Eleven 80

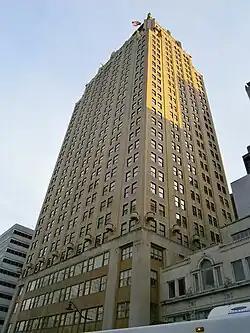

Eleven80 is a tall residential skyscraper in Newark, New Jersey, United States. Named for its address at 1180 Raymond Boulevard, Eleven80 is located in Downtown Newark, just north of Four Corners across from Military Park. A hallmark of the Newark skyline since its construction as a 36-story office building in 1930, it is noted for its Art Deco detail and ornamentation.